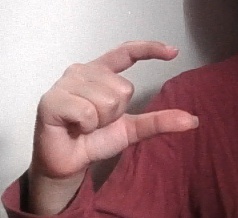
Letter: dal